Jamari Lattimore

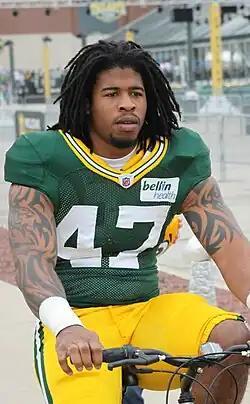
Lattimore with the Packers in 2011

Jamari Lattimore (born October 6, 1988) is a former American football linebacker. He played college football at Middle Tennessee, and signed with the Green Bay Packers as an undrafted free agent in 2011.